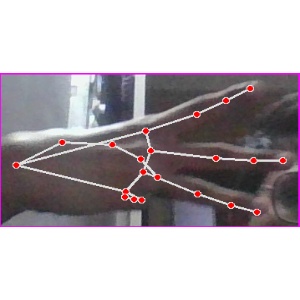
अक्षर: भ